Epirote League

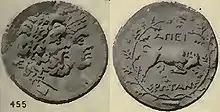
Depicting Dioni and Zeus (left) and a bull (right)

The coalition was established between 370 and 320 BC (firstly as the Molossian League in 370 BC), which helped unify the three main Greek tribes of Epirus (i.e., Molossians, Thesprotians, and Chaonians). The oracle of Dodona was the religious, political and cultural centre of the Molossian League and later of the Epirote League. In 297 BC, Pyrrhus of Epirus became leader of the League. When King Agathocles of Syracuse conquered Corcyra, he offered the island as dowry to his daughter Lanassa on her marriage to Pyrrhus of Epirus in 295 BC. The island then became a member of the Epirote League. It was then perhaps that the settlement of Cassope was founded to serve as a base for the king of Epirus' expeditions. The island remained in the Epirote League until 255 BC when it became independent after the death of Alexander II of Epirus. The league was defeated by the Illyrians during the Battle of Phoenice, which forced it to enter into an alliance with Teuta to prevent further attacks. This alliance made the Epirotes hostile to the Achaeans and Aetolians, but it presumably ended following the Illyrian defeat in the First Illyrian War.